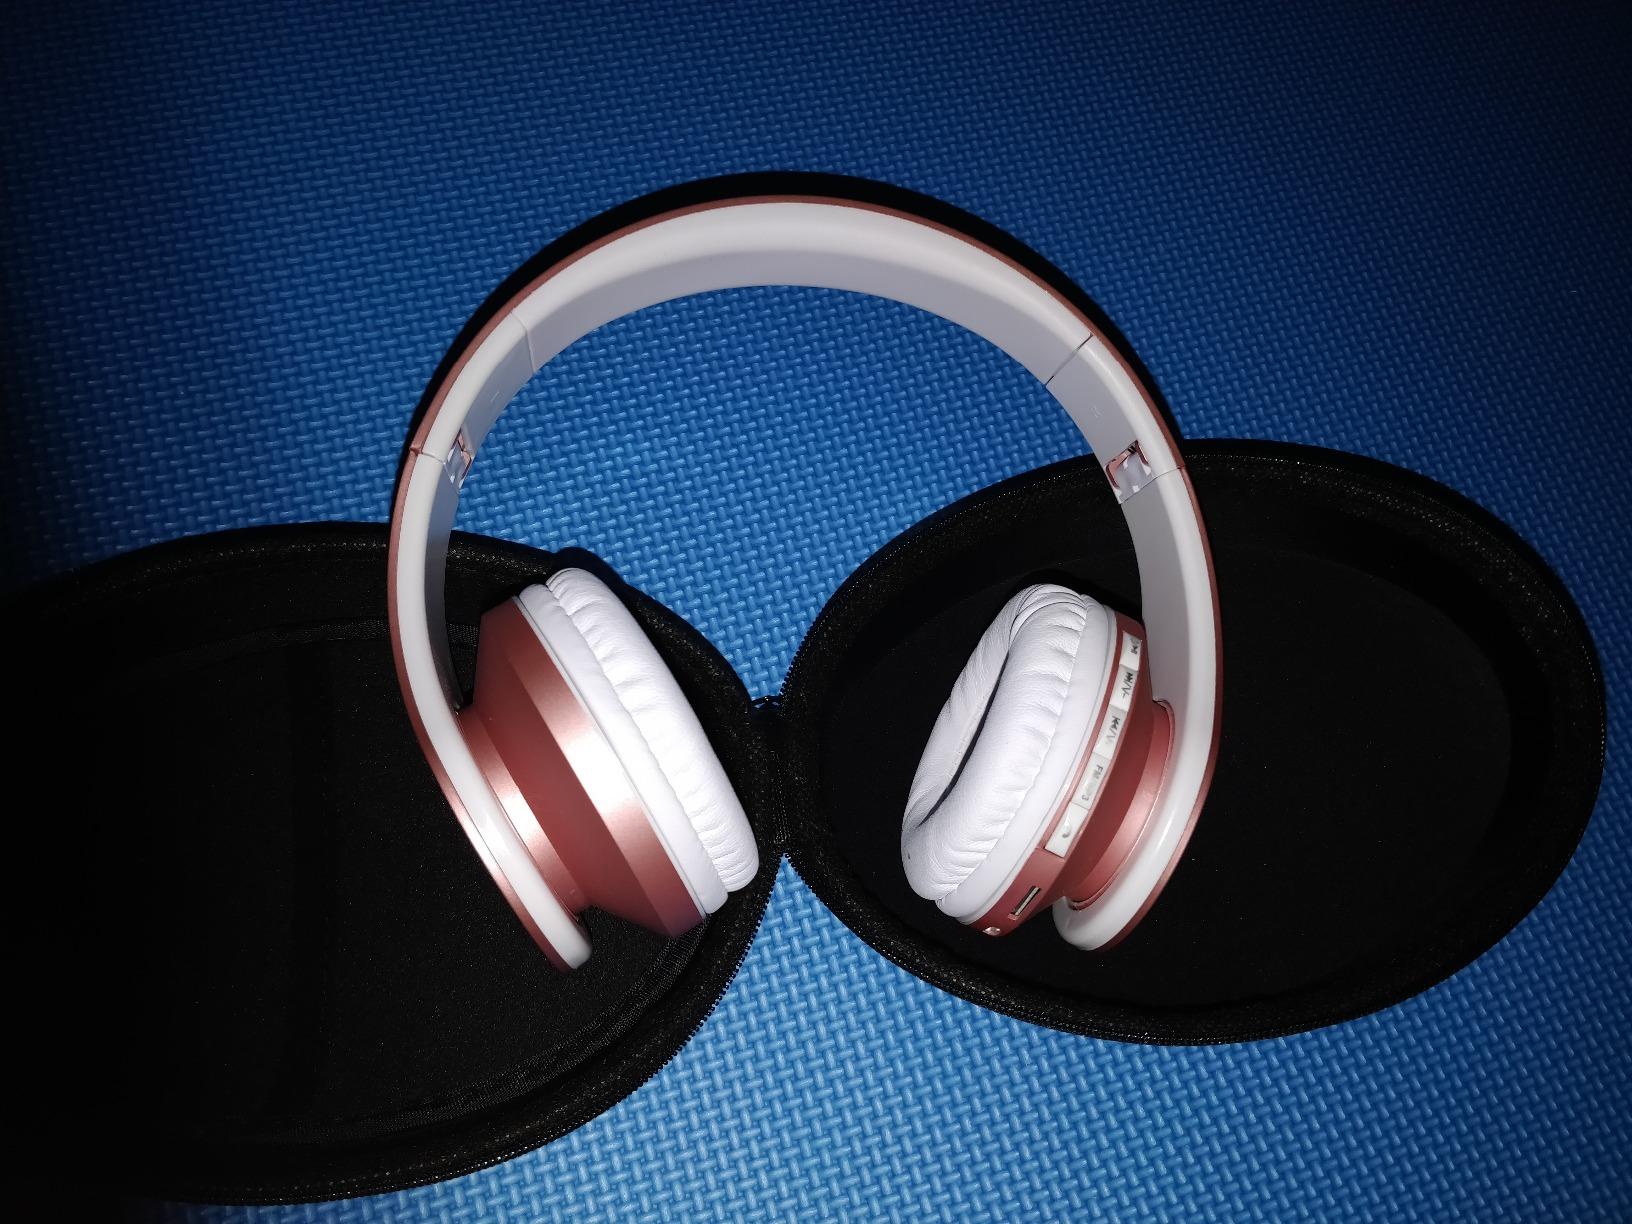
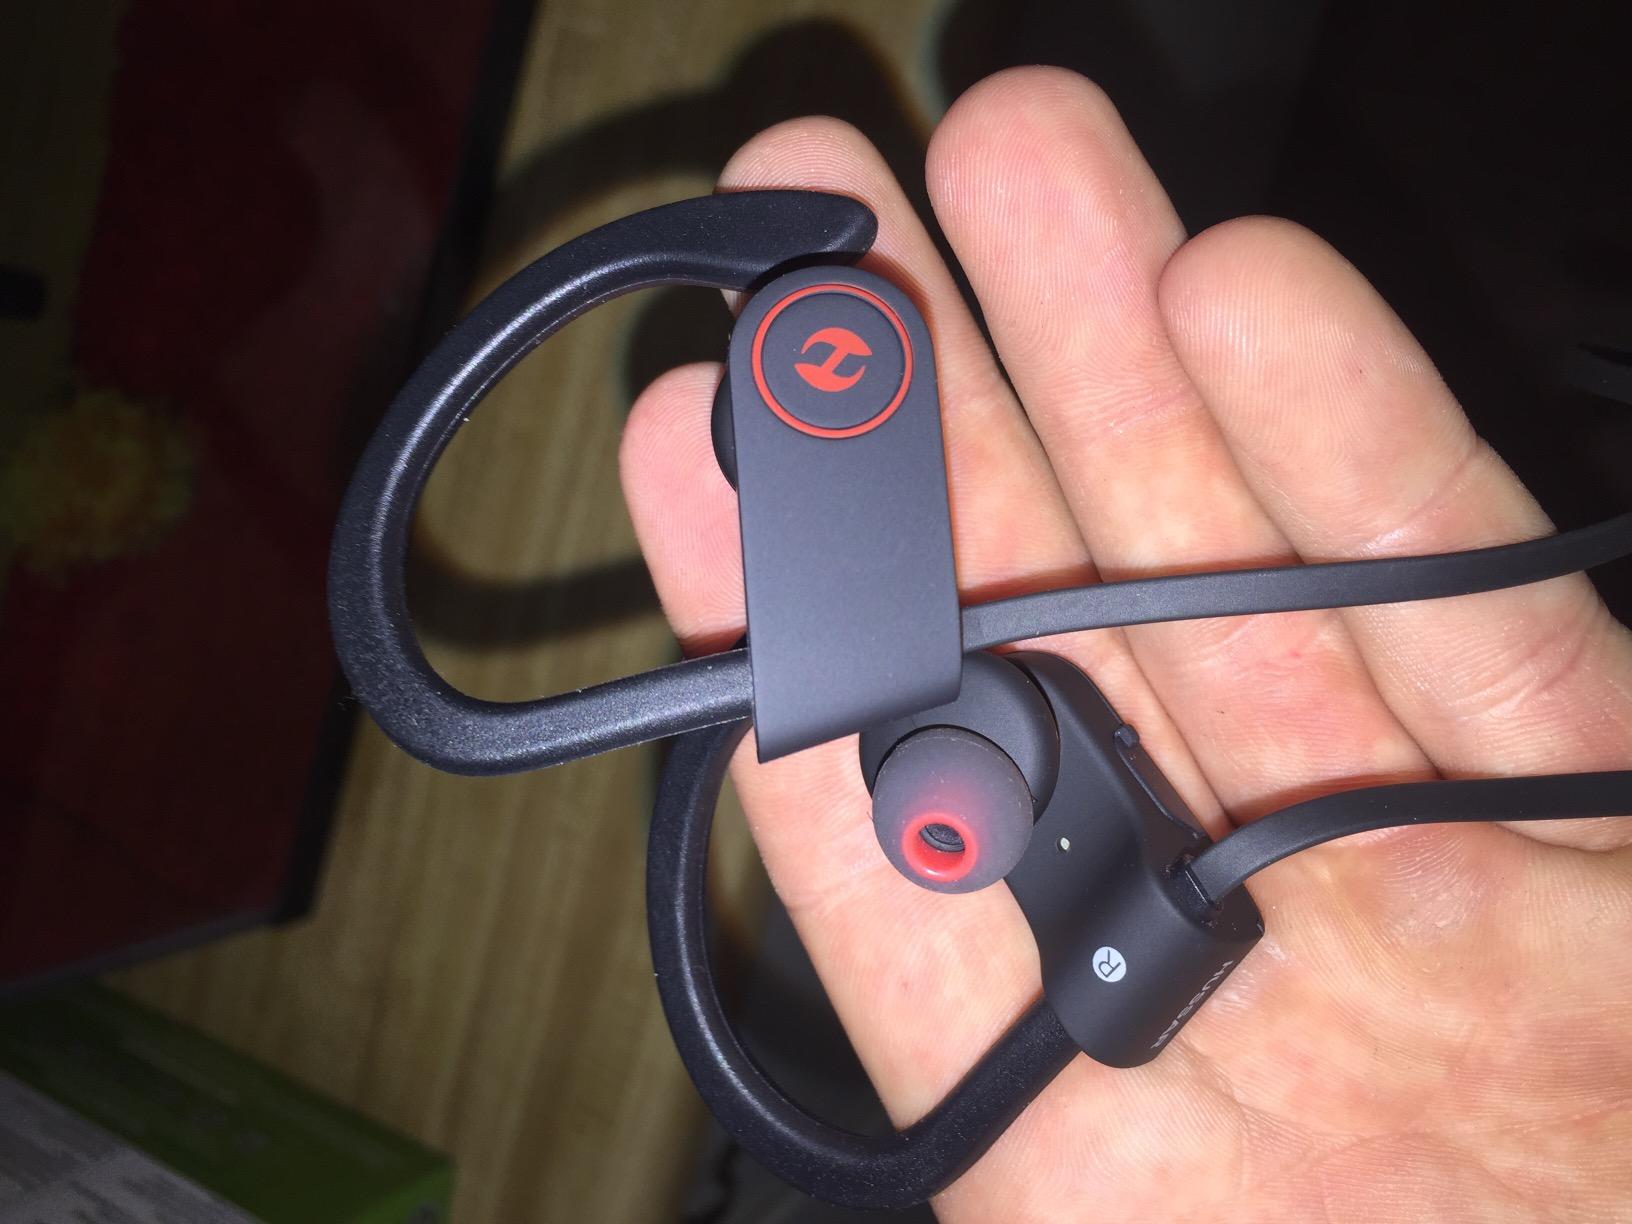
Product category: headphones
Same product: no